Edward Brennen

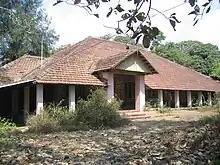
Edward Brennen's Bunglow (Later Sub. collectors' Bunglow) in Thalassery

Born in London in 1784, Brennan joined the East India Company in 1810. He later moved to their subsidiary, Bombay Marine Services. He worked as a cabin boy on a ship. The ship on which he was working crashed during a voyage. Brennan, who was stranded in the sea near Kannur Thalassery, swam to the shores of Thalassery. He then decided to stay in Thalassery. In 1824, Brennan was appointed Master Attendant at the Thalassery Port Office, where he continued for 35 years.